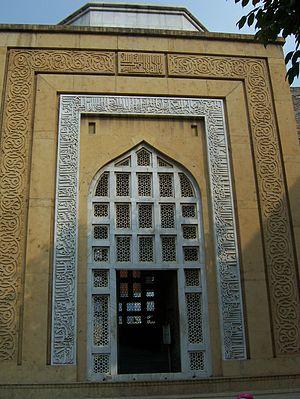
Lahore est une ville du Pakistan située sur la rivière Ravi, affluent de l'Indus. Elle compte plus de onze millions d'habitants, faisant d'elle la deuxième ville du Pakistan après Karachi et la 45ᵉ du monde. Capitale de la province du Pendjab, elle est un grand centre universitaire et culturel et dispose de la plus grande mosquée d'Asie, Moyen-Orient exclu.